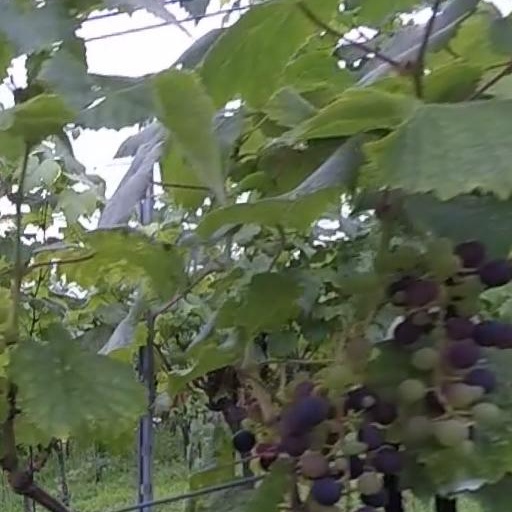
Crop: grape